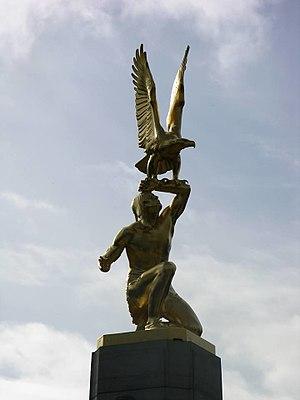
Cette statue en bronze recouverte à la feuille d'or représente un natif américain, l'aigle perché sur le bras
Le Monument aux morts américain est un mémorial situé dans la ville de Tours commémorant l'aide apportée par les « Services of Supply » des « American Expeditionary Forces » aux troupes françaises durant la Première Guerre mondiale.